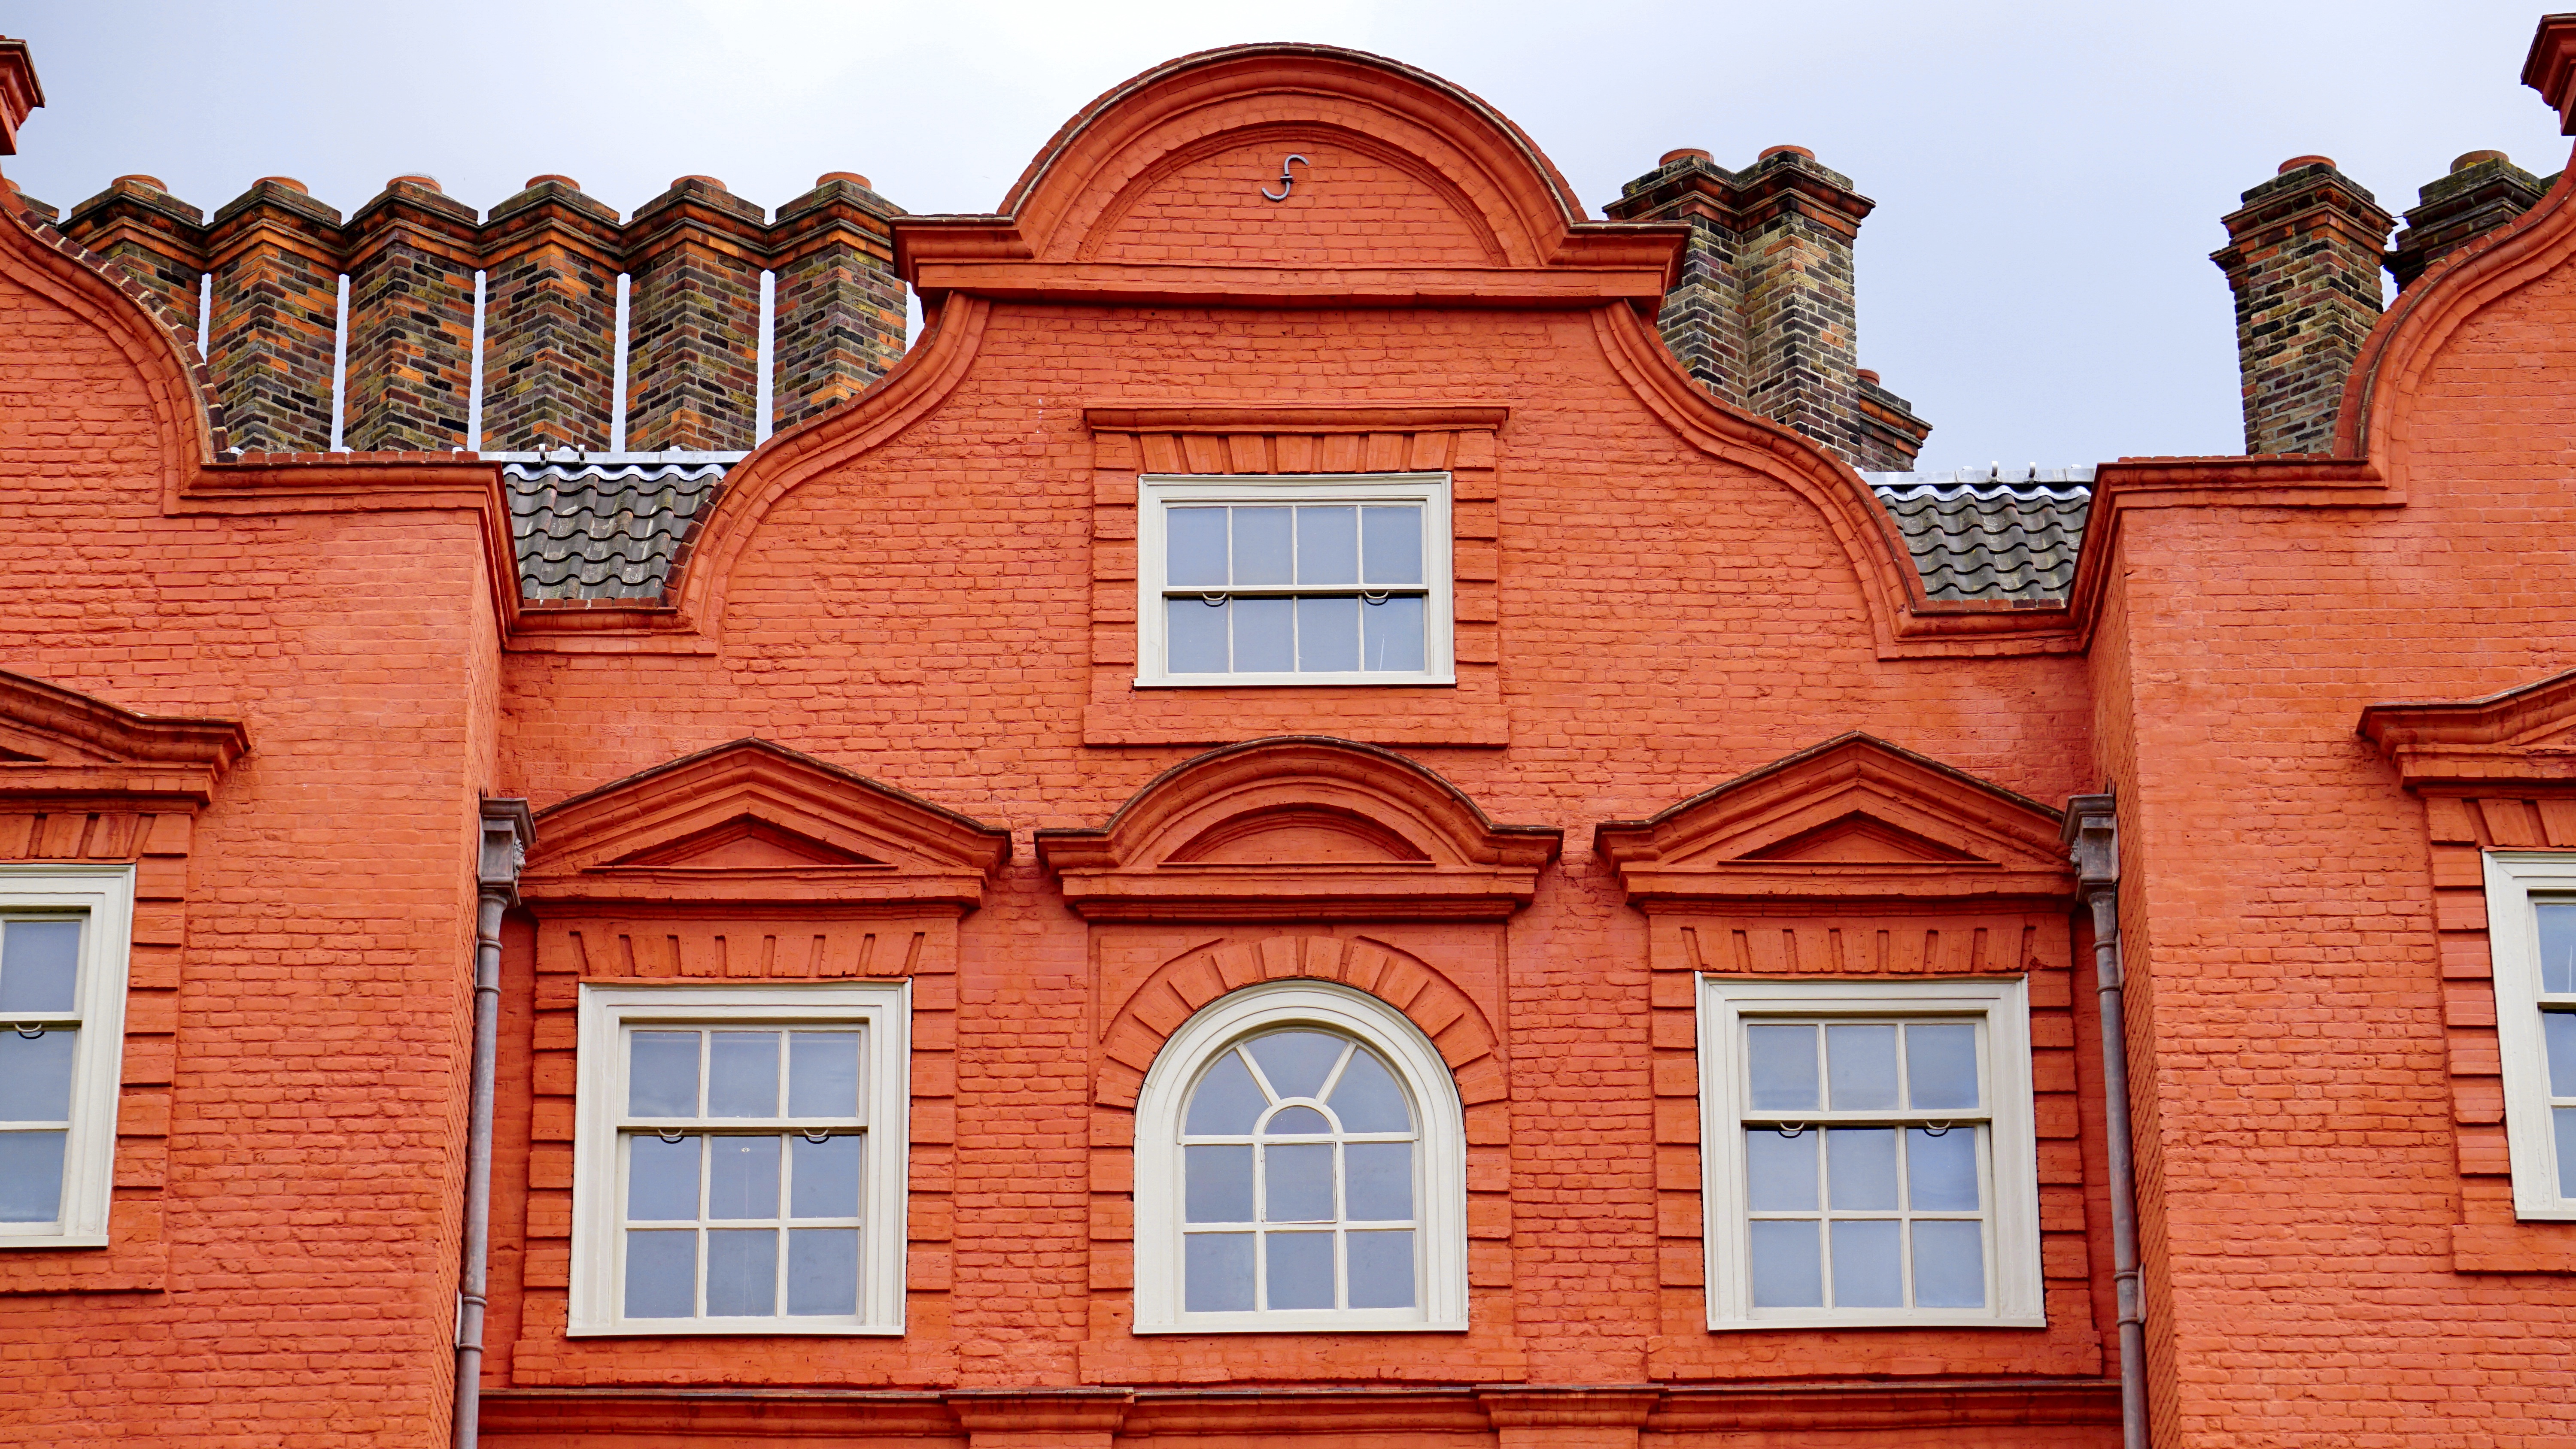
architecture, wood, house, window, building, old, home, wall, stone, arch, red, facade, property, exterior, brick, door, design, windows, front, estate, brickwork, architectural, sash window